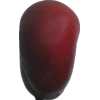
Label: nectarine_flat